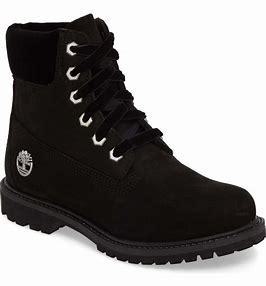
Brand: Timberland
Model: 6 Inch